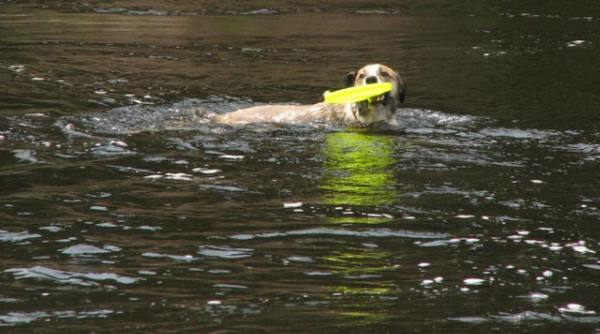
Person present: No